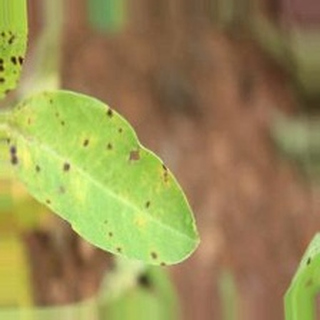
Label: groundnut_late_leaf_spot